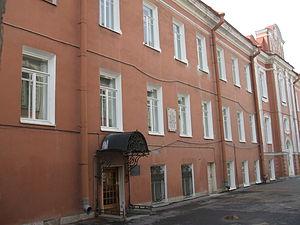
Alexandre Blok est un poète russe né le 16 novembre 1880 à Saint-Pétersbourg où il est mort le 7 août 1921.